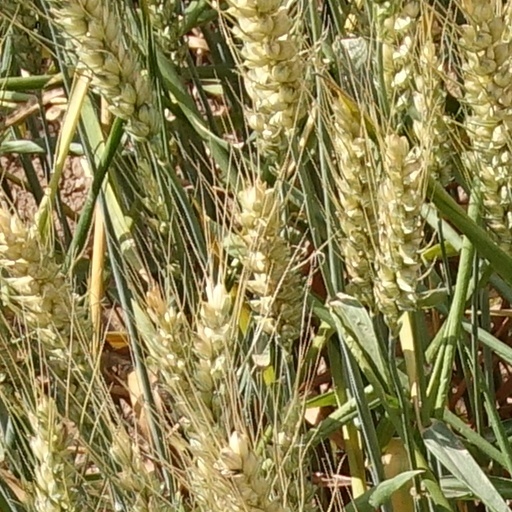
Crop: wheat